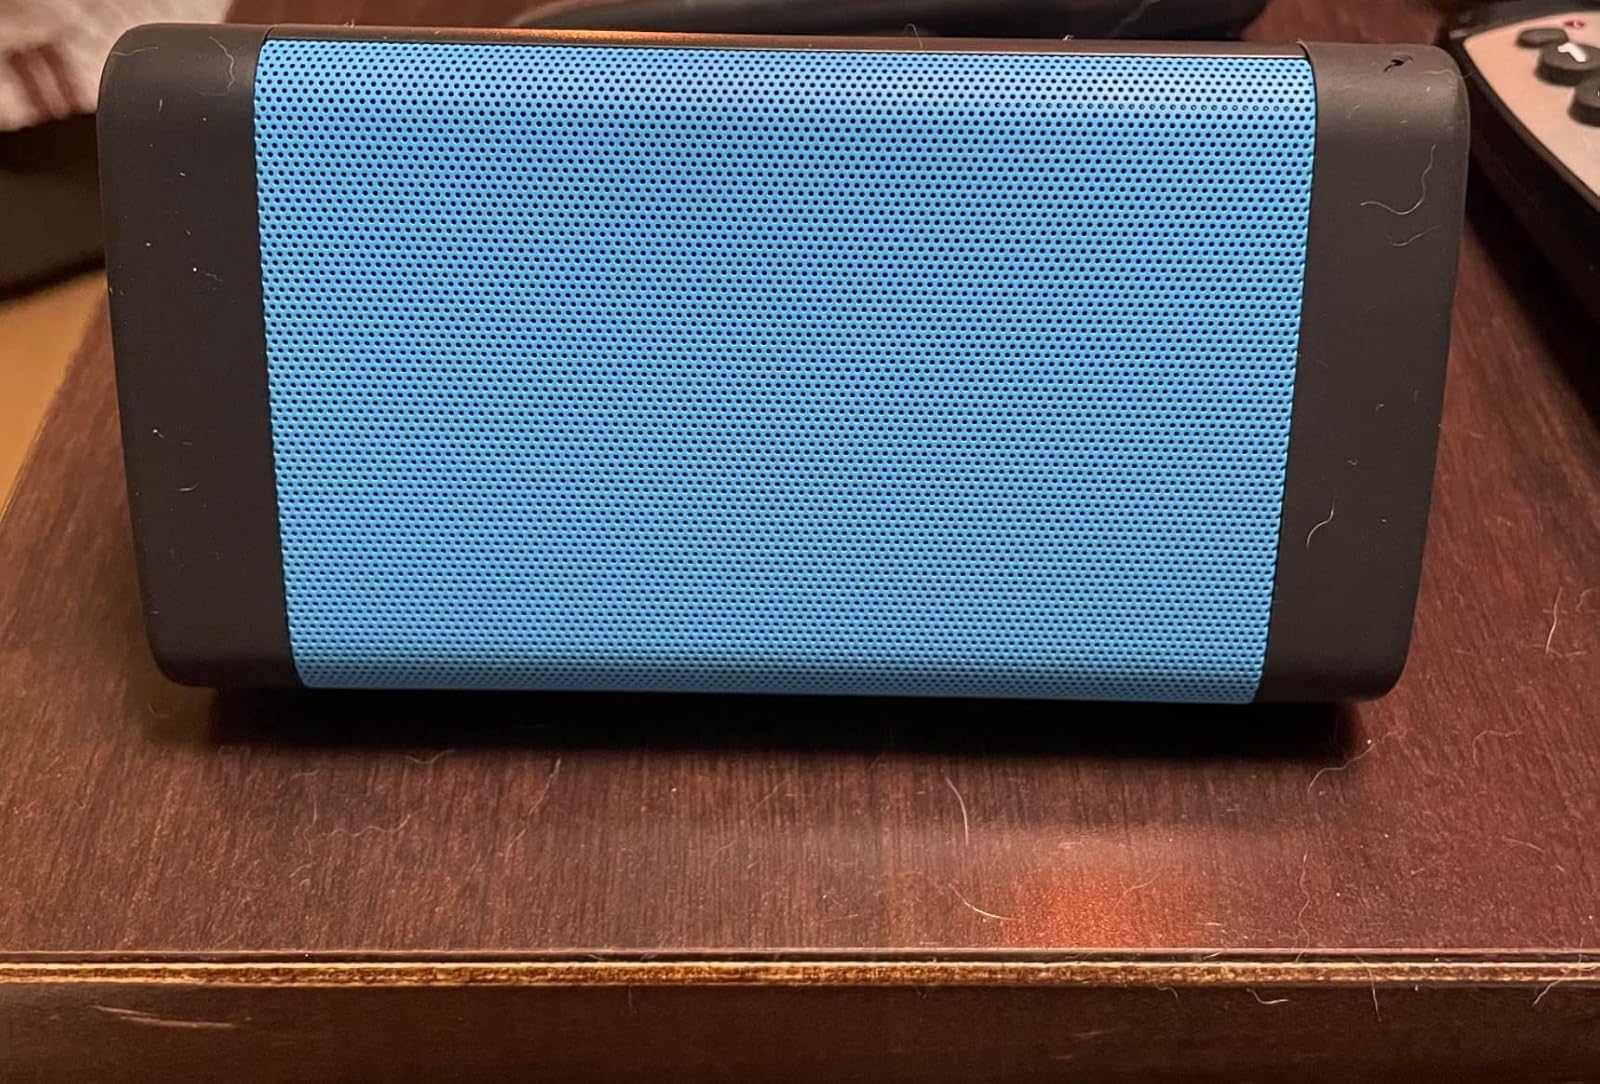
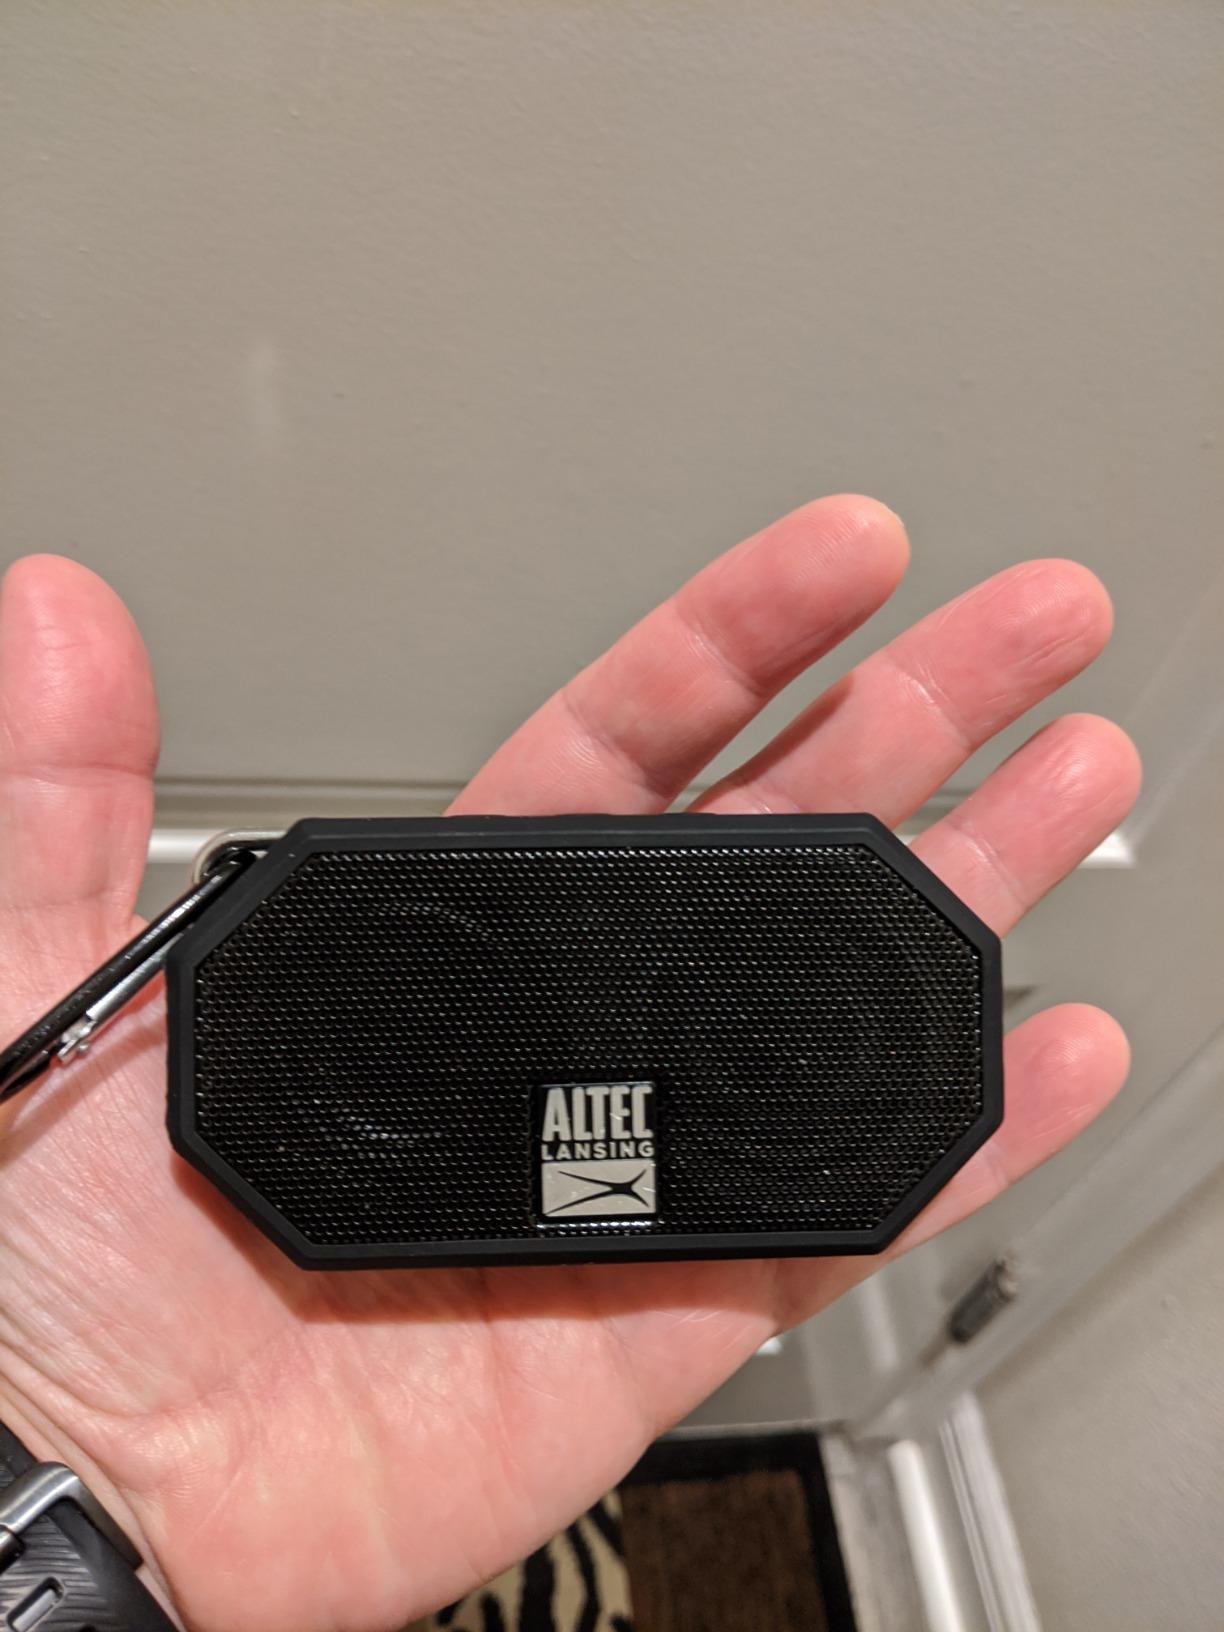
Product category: speaker
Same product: no